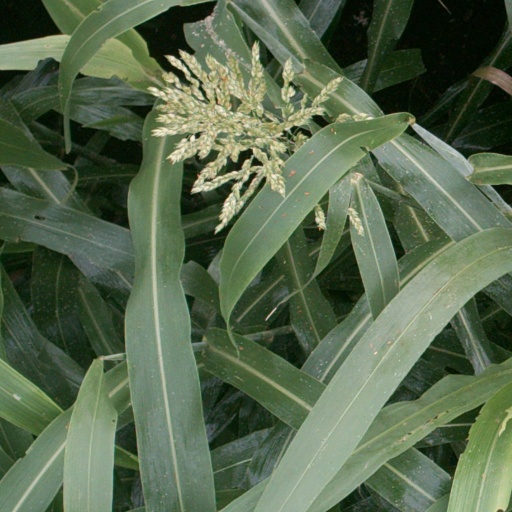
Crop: sorghum